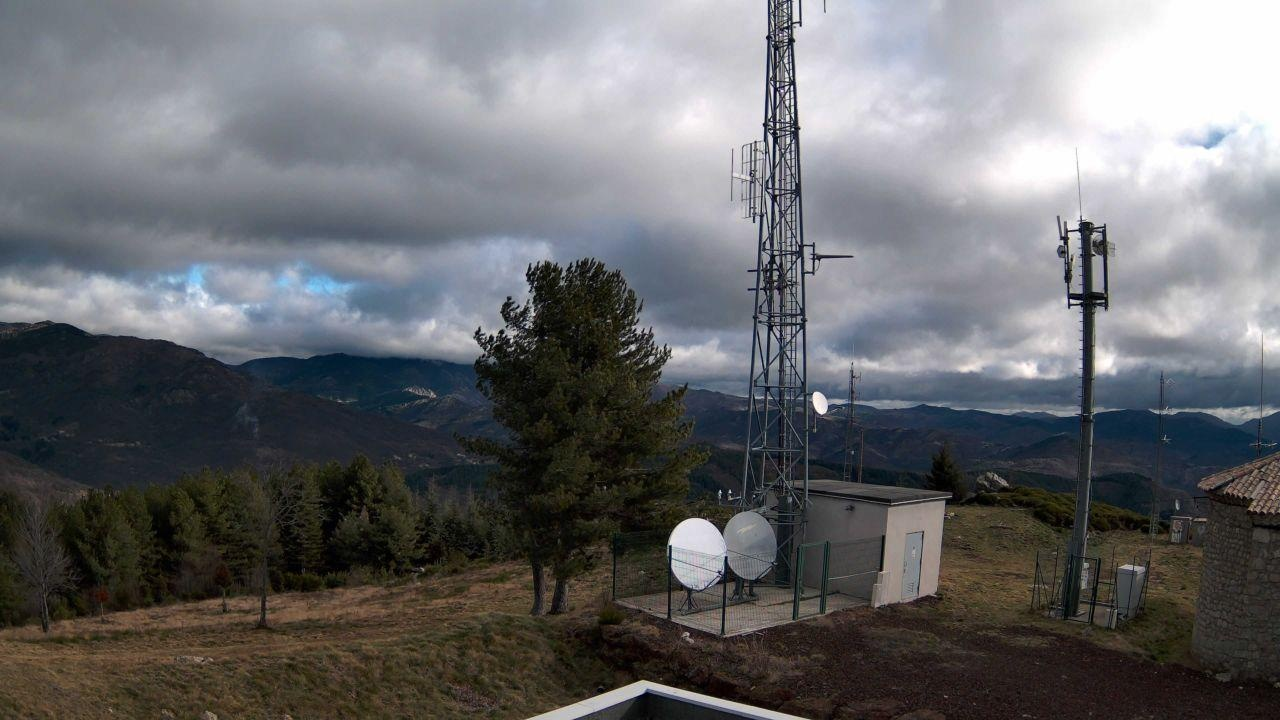
Fire: no
Smoke: yes